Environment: real
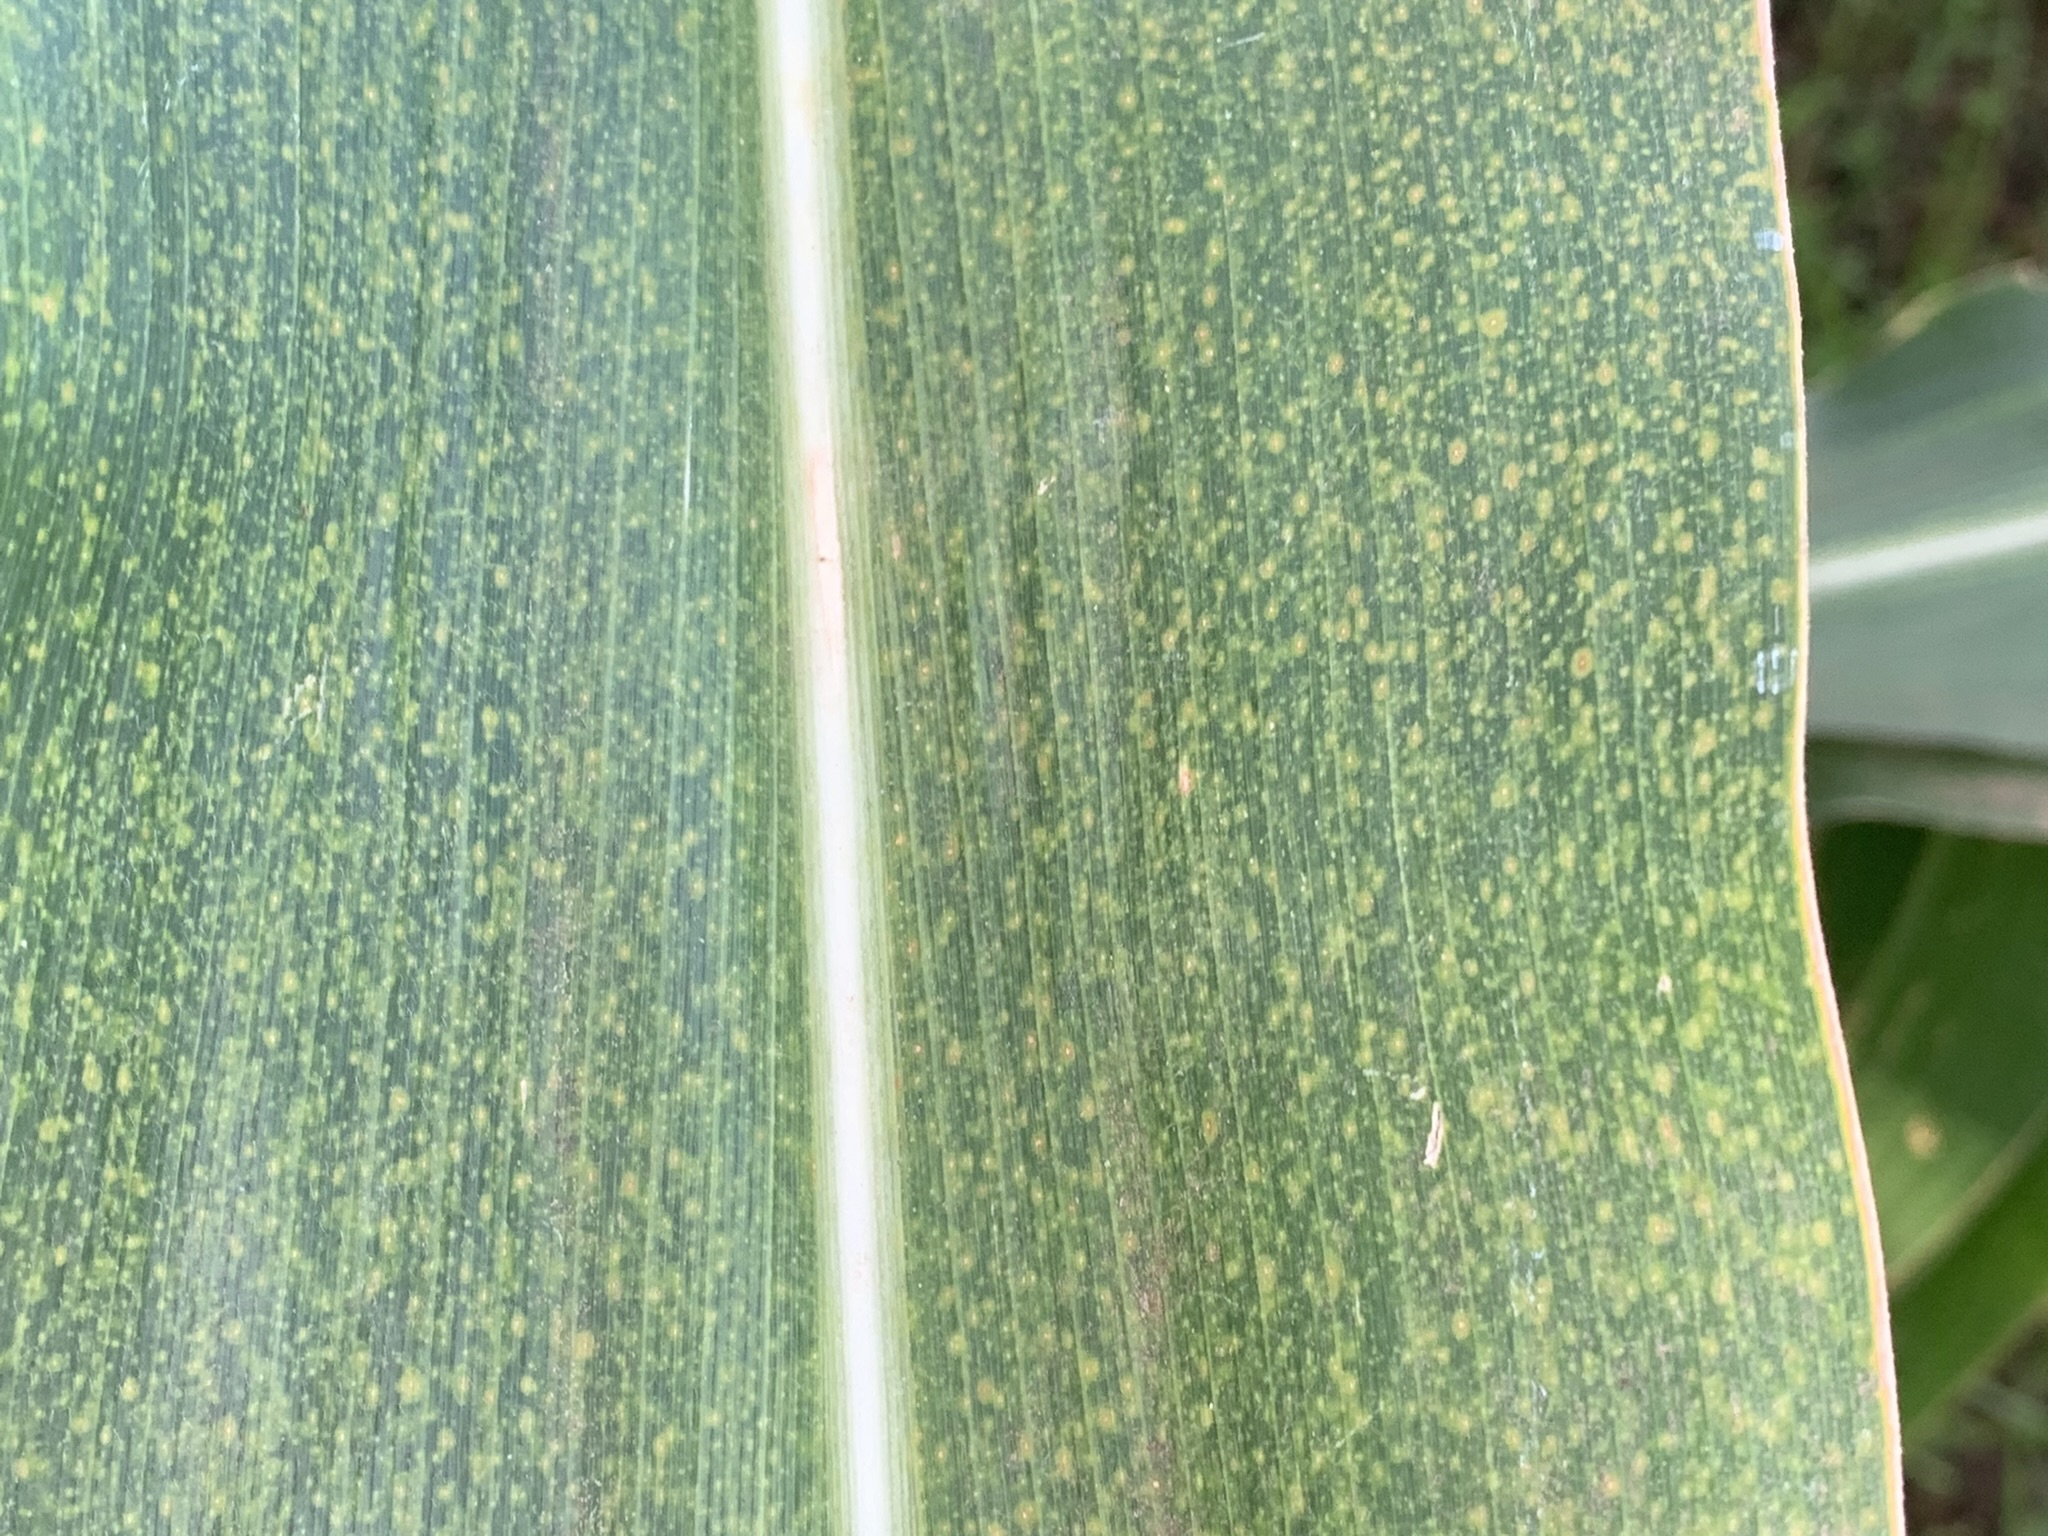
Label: lethal_necrosis